Hollingworth

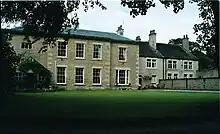
Original facade of Old Mottram Hall

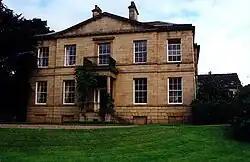
Facade to Old Mottram Hall as renovated by the Hadfield family

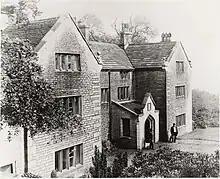
Hollingworth Hall

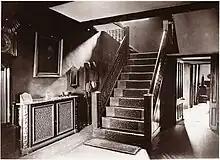
Inside Hollingworth Hall

In 1059 when the Saxons ruled Cheshire, Hollingworth was held by a freeman who owed his rights to his senior lord; Edwin the Earl of Chester. Edwin was the chief lord of all the manors in the Hamestan Hundred. He leased the manor of Hollingworth to a freeman and his descendants for an annual rent and military service. In 1059, Hollingworth had 30 acres of productive farmland. The Saxon freeman in possession of the manor was removed sometime before 1086 by the Normans.